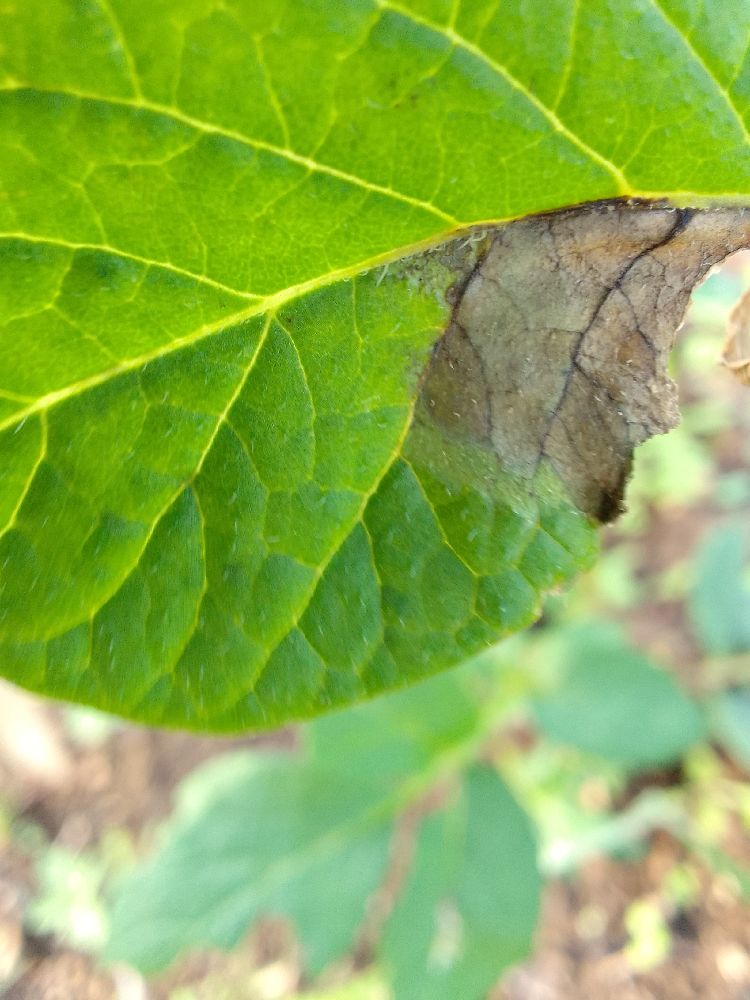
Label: Late blight